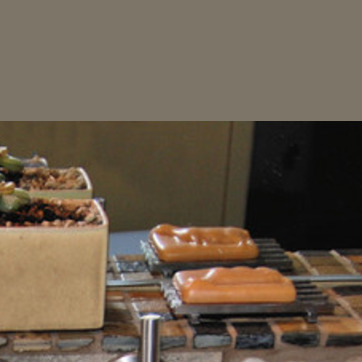
Material: mirror